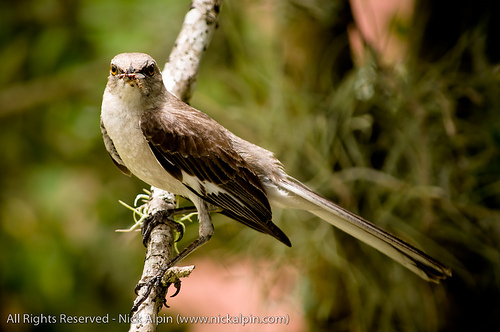
a bird with a small beak, and large feet with brown tones on the wingsa medium bird with a long tail, and a flat crown.
bird with stumpy head, yellow eyes, light brown head, wings and tail with white chest and belly.
this bird and a very long tail, brown wings, and yellow eyes.
this bird is brown with white on its chest and has a very short beak.
this bird is brown with white and has a very short beak.
this bird has wings that are brown and has a white bellya bird with an off white colored breast and belly, brown wings and long rectrices compared to the rest of its body.
this bird is white and brown in color, and has a small beak.
this is a brown bird with a white throat, breast, belly and abdomen and a long tail.
Species: Mockingbird